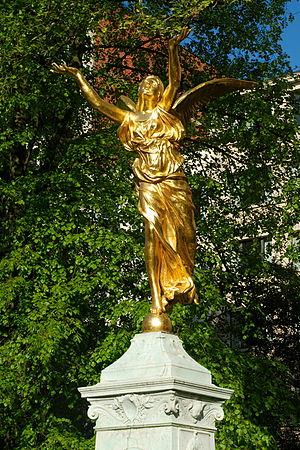
Belgique - Bruxelles - Monument Julien Dillens
Le Monument Julien Dillens est une statue érigée au square de Meeûs à Bruxelles à la mémoire de Julien Dillens, sculpteur belge de la deuxième moitié du XIXᵉ siècle.